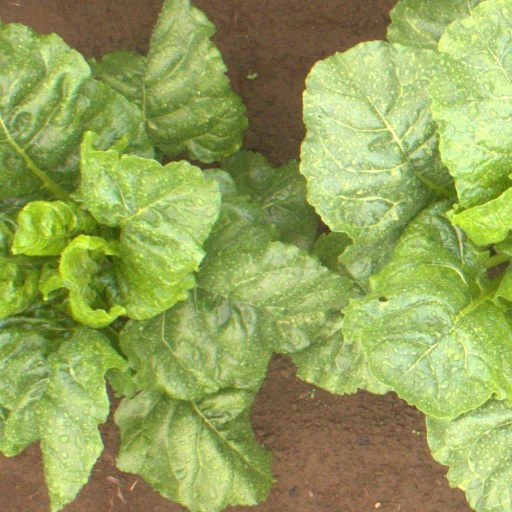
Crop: sugar beet